Ternatean–Portuguese conflicts

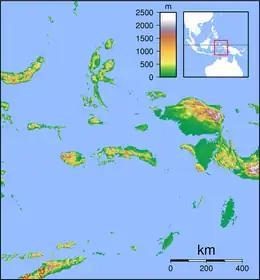
The geographical outlines of the Moluccas.

At this time, a brother of Dayal called Hairun was Sultan and, as such, dependent on the Portuguese. During his long reign (1535–1570) he oscillated between enmity and friendship with the Portuguese. A rift appeared in 1557 since the latter confiscated the clove harvest from Makian and imprisoned the Sultan for security reasons. The enraged Ternatean chiefs now allied with the Sultan of Tidore and attacked the positions of the Portuguese. Eventually the Portuguese found reason to depose the captain of their garrison and release Hairun. The parties then arrived to an agreement. Hairun and his son Baab signed a letter of vassalage which is the oldest preserved letter with seals in Indonesia.